Metaxades

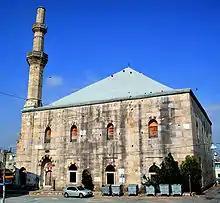
The Çelebi Sultan Mehmed Mosque (1420) in Didymoteicho is one of Europe's oldest and most important Ottoman monuments

In 1361, after the founding of the village, the Turks led by Sultan Murad I invaded Didymoteicho and the surrounding area after a 12-year siege. In the same year, they also occupied the region from Edirne to Plovdiv.